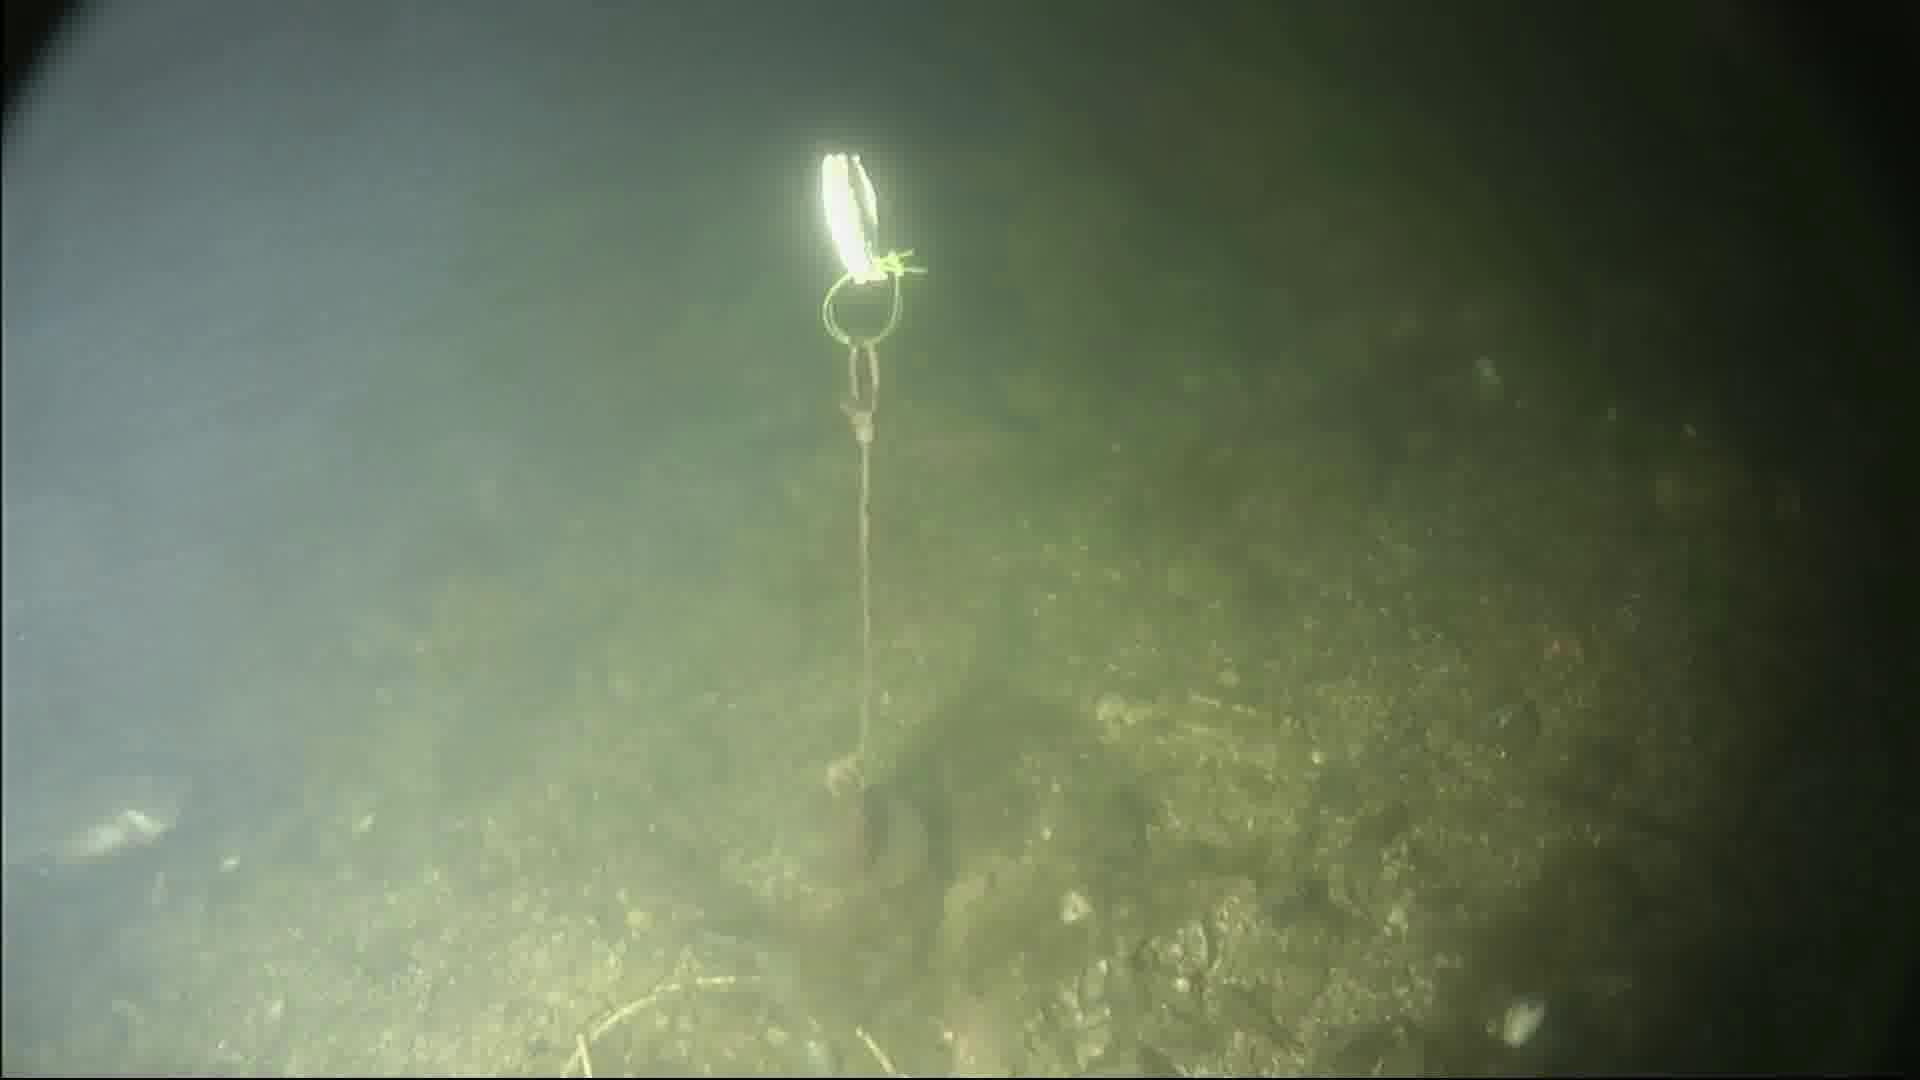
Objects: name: fish
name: crab